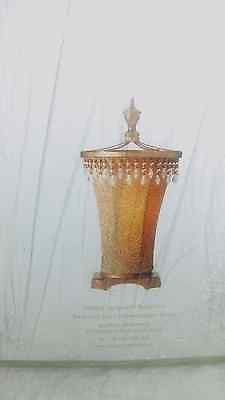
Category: lamp